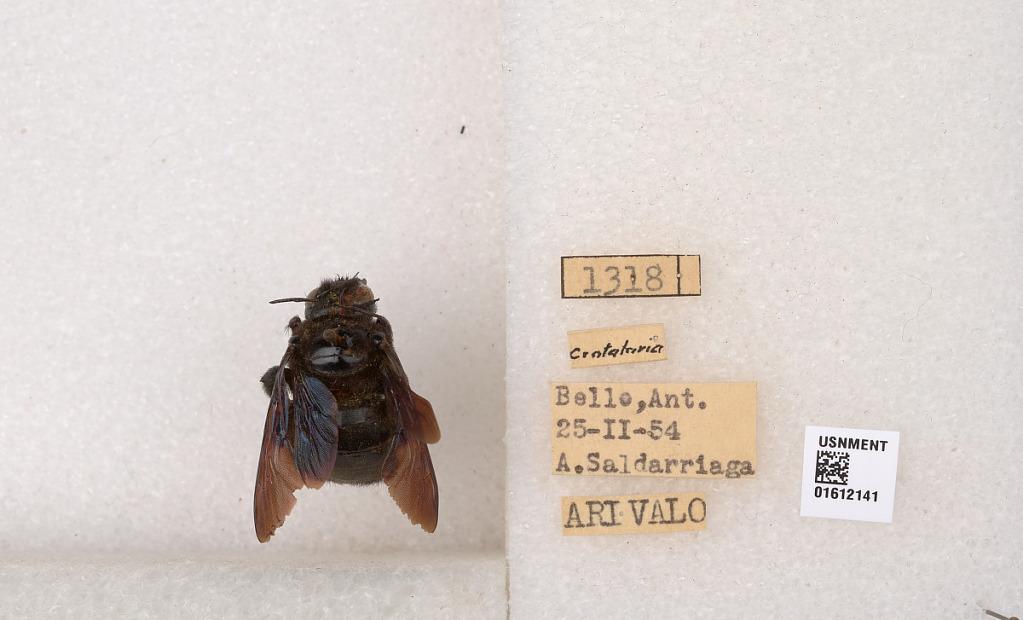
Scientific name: Xylocopa (Neoxylocopa) sp.
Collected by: A. Saldarriaga
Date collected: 1954-2-25
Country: Colombia
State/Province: Antioquia
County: Bello
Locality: Bello